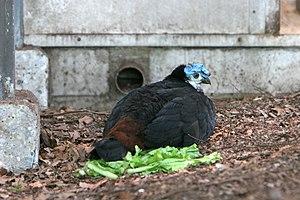
Aepypodius est un genre d'oiseaux de la famille des Megapodiidae, et qui comprend deux espèces.